Question: Please indicate a possible affordance area of the baseball bat that can be used for hitting
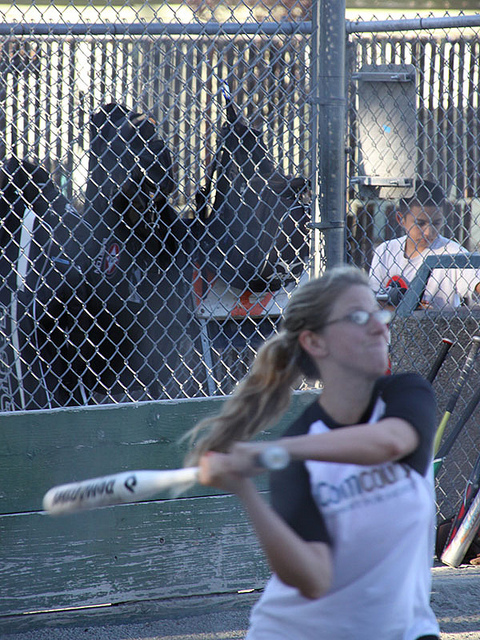
Answer: [42.339, 473.474, 142.339, 512.474]